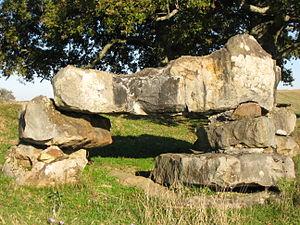
Vue du dolmen d'Escout (Pyrénées Atlantiques) Pyrénées).
Le Béarn, situé au nord-ouest des Pyrénées, est une ancienne principauté souveraine puis une ancienne province française à partir de 1620. Depuis 1790, le Béarn fait partie du département des Pyrénées-Atlantiques et depuis 2016 de la région Nouvelle-Aquitaine. Les intercommunalités béarnaises créent le pôle métropolitain Pays de Béarn en 2018. Le territoire béarnais regroupe la plaine des gaves de Pau et d'Oloron, les coteaux qui les entourent — Vic-Bilh, Soubestre, Entre-Deux-Gaves — et les trois hautes vallées pyrénéennes d'Ossau, Aspe et Barétous.
Escout est une commune française, située dans le département des Pyrénées-Atlantiques en région Nouvelle-Aquitaine.
Cette liste des sites mégalithiques des Pyrénées-Atlantiques recense tous les menhirs, dolmens, cromlech, tumulus, et autres mégalithes, situés dans le département des Pyrénées-Atlantiques, en France.